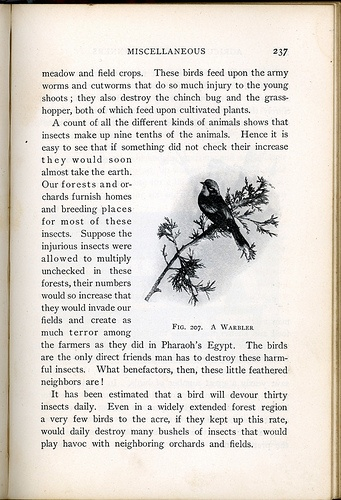
A page from a book is shown with an illustration of a bird on it.
A picture of a warbler in notes about birds.
A page of a book with words and a picture of a flower.
A single page in a book with a picture of a bird sitting on a tree limb.
A page from a book showing a bird on a twig.